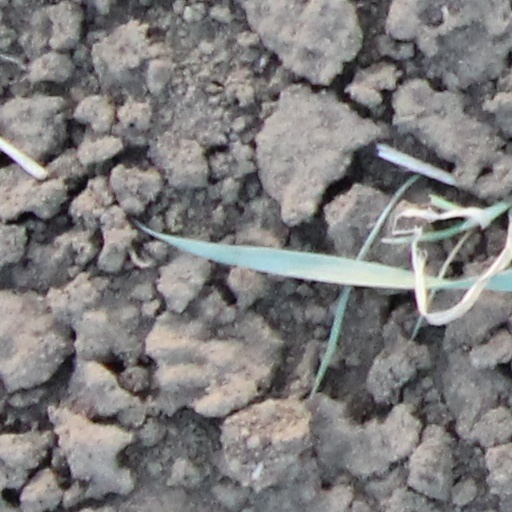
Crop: wheat